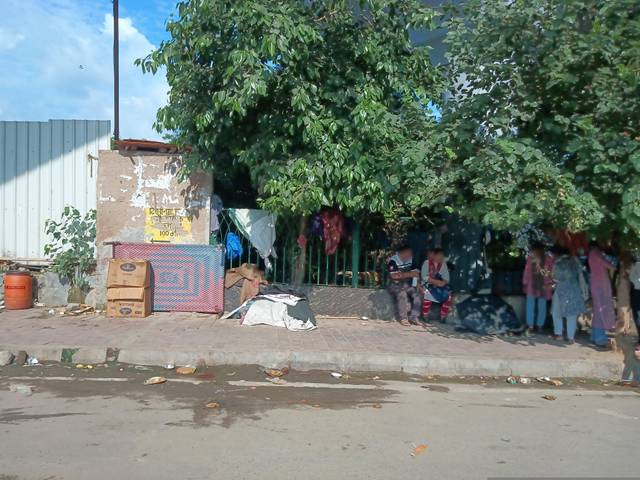
Region: India
Coordinates: 28.55, 77.259